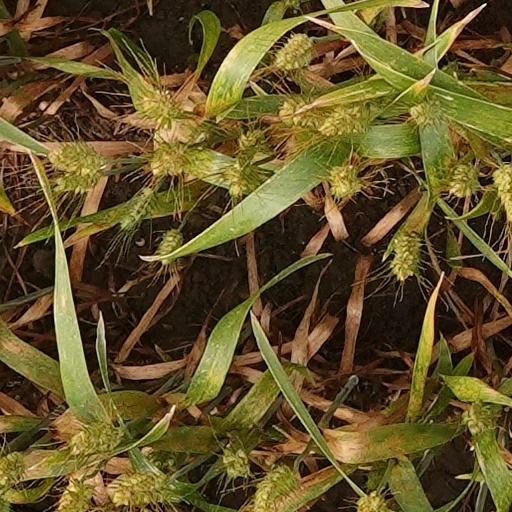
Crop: wheat